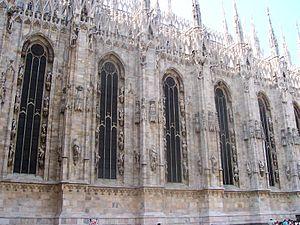
La Basilica Cattedrale Metropolitana della Natività della Beata Vergine Maria est située sur la piazza del Duomo, à Milan, en Italie. Dédiée à la Nativité de Marie, elle est le siège de l'archevêque de Milan. La cathédrale a pris près de six siècles à être achevée.